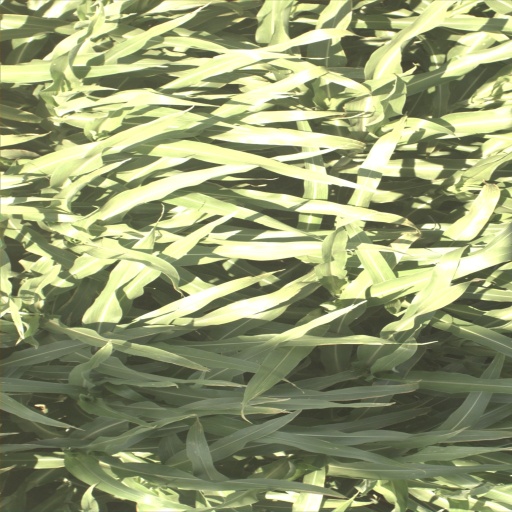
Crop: sorghum